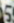
Number: 5